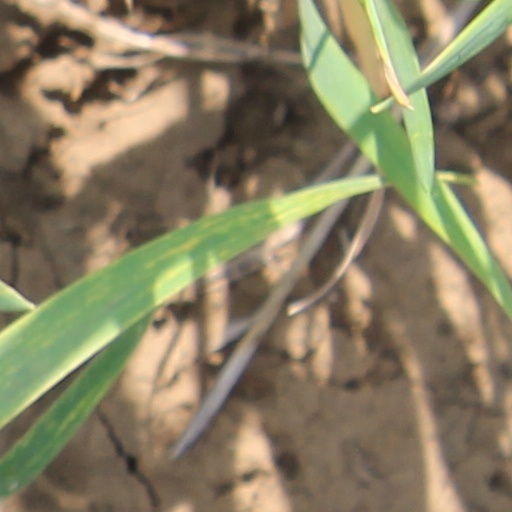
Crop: wheat